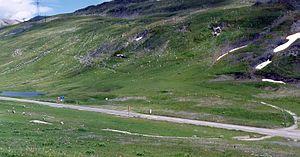
Col du Petit-Saint-Bernard, le cromlec'h. Vue d'ensemble du cromlec'h. La route nationale le traverse diamétralement, la frontière passant par le diamètre perpendiculaire. On distingue, en haut à droite, des restes de «
Cet article présente la liste des sites mégalithiques de la Savoie, en France.
La géographie de la Vallée d'Aoste présente les caractéristiques de la plus petite région d'Italie, située au cœur des Alpes sur le bassin versant de la Doire Baltée.
Le col du Petit-Saint-Bernard est un col alpin qui sépare la Tarentaise, c’est-à-dire la vallée de l'Isère, de la vallée d'Aoste. D'altitude modérée par rapport à son homologue suisse, il est le seul passage carrossable reliant les vallées savoyardes et valdôtaines. Il forme une encoche entre les pointes schisteuses de Lancebranlette au nord-ouest et le mont Valaisan au sud-est.
Le passage des Alpes par Hannibal est une étape majeure de la marche vers l’Italie de l’armée d’Hannibal Barca, réalisée à la fin de l’année 218 av. J.-C., au début de la deuxième guerre punique déclenchée contre Rome. La voie terrestre par le sud de la Gaule est la seule possible pour conduire plusieurs dizaines de milliers d'hommes d'Espagne en Italie. De surcroît, Hannibal espère trouver des alliés parmi les tribus gauloises de Gaule cisalpine, en arrivant dans un territoire mal contrôlé par les Romains. Après avoir traversé le Languedoc et passé le Rhône, Hannibal évite d'affronter l'armée de Scipion débarquée dans les bouches orientales du Rhône et conduit ses troupes à travers les Alpes en dix jours d'approche, neuf jours de montée au milieu de tribus hostiles, deux jours de regroupement au col et quatre jours de descente en se taillant un chemin dans le versant, pour parvenir enfin dans la plaine du Pô. Quoique difficile, le franchissement des Alpes par une armée n'est pas exceptionnel dans l'Antiquité. C'est la figure de son chef de guerre Hannibal et la présence des éléphants qui lui donnent un relief unique et ont contribué à sa célébrité.
Le Cromlech du Petit-Saint-Bernard est un complexe mégalithique situé à la frontière entre l’Italie et la France, au col du Petit-Saint-Bernard, sur la ligne de partage des eaux des bassins de la Doire Baltée et de l’Isère, à 2 188 mètres d’altitude.